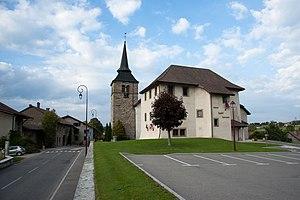
Draillant - Mairie et église
L'église Saint-Pierre de Draillant est une église catholique française, située dans le département de la Haute-Savoie, sur la commune de Draillant.
Draillant est une commune française située dans le département de la Haute-Savoie, en région Auvergne-Rhône-Alpes.
Cette liste des églises de la Haute-Savoie recense les édifices religieux - églises, basiliques et cathédrales - situés dans le département de la Haute-Savoie. Tous sont situés dans le diocèse d'Annecy, hormis ceux situés dans les paroisses du canton de Rumilly, unis à l'archidiocèse de Chambéry, Maurienne et Tarentaise.